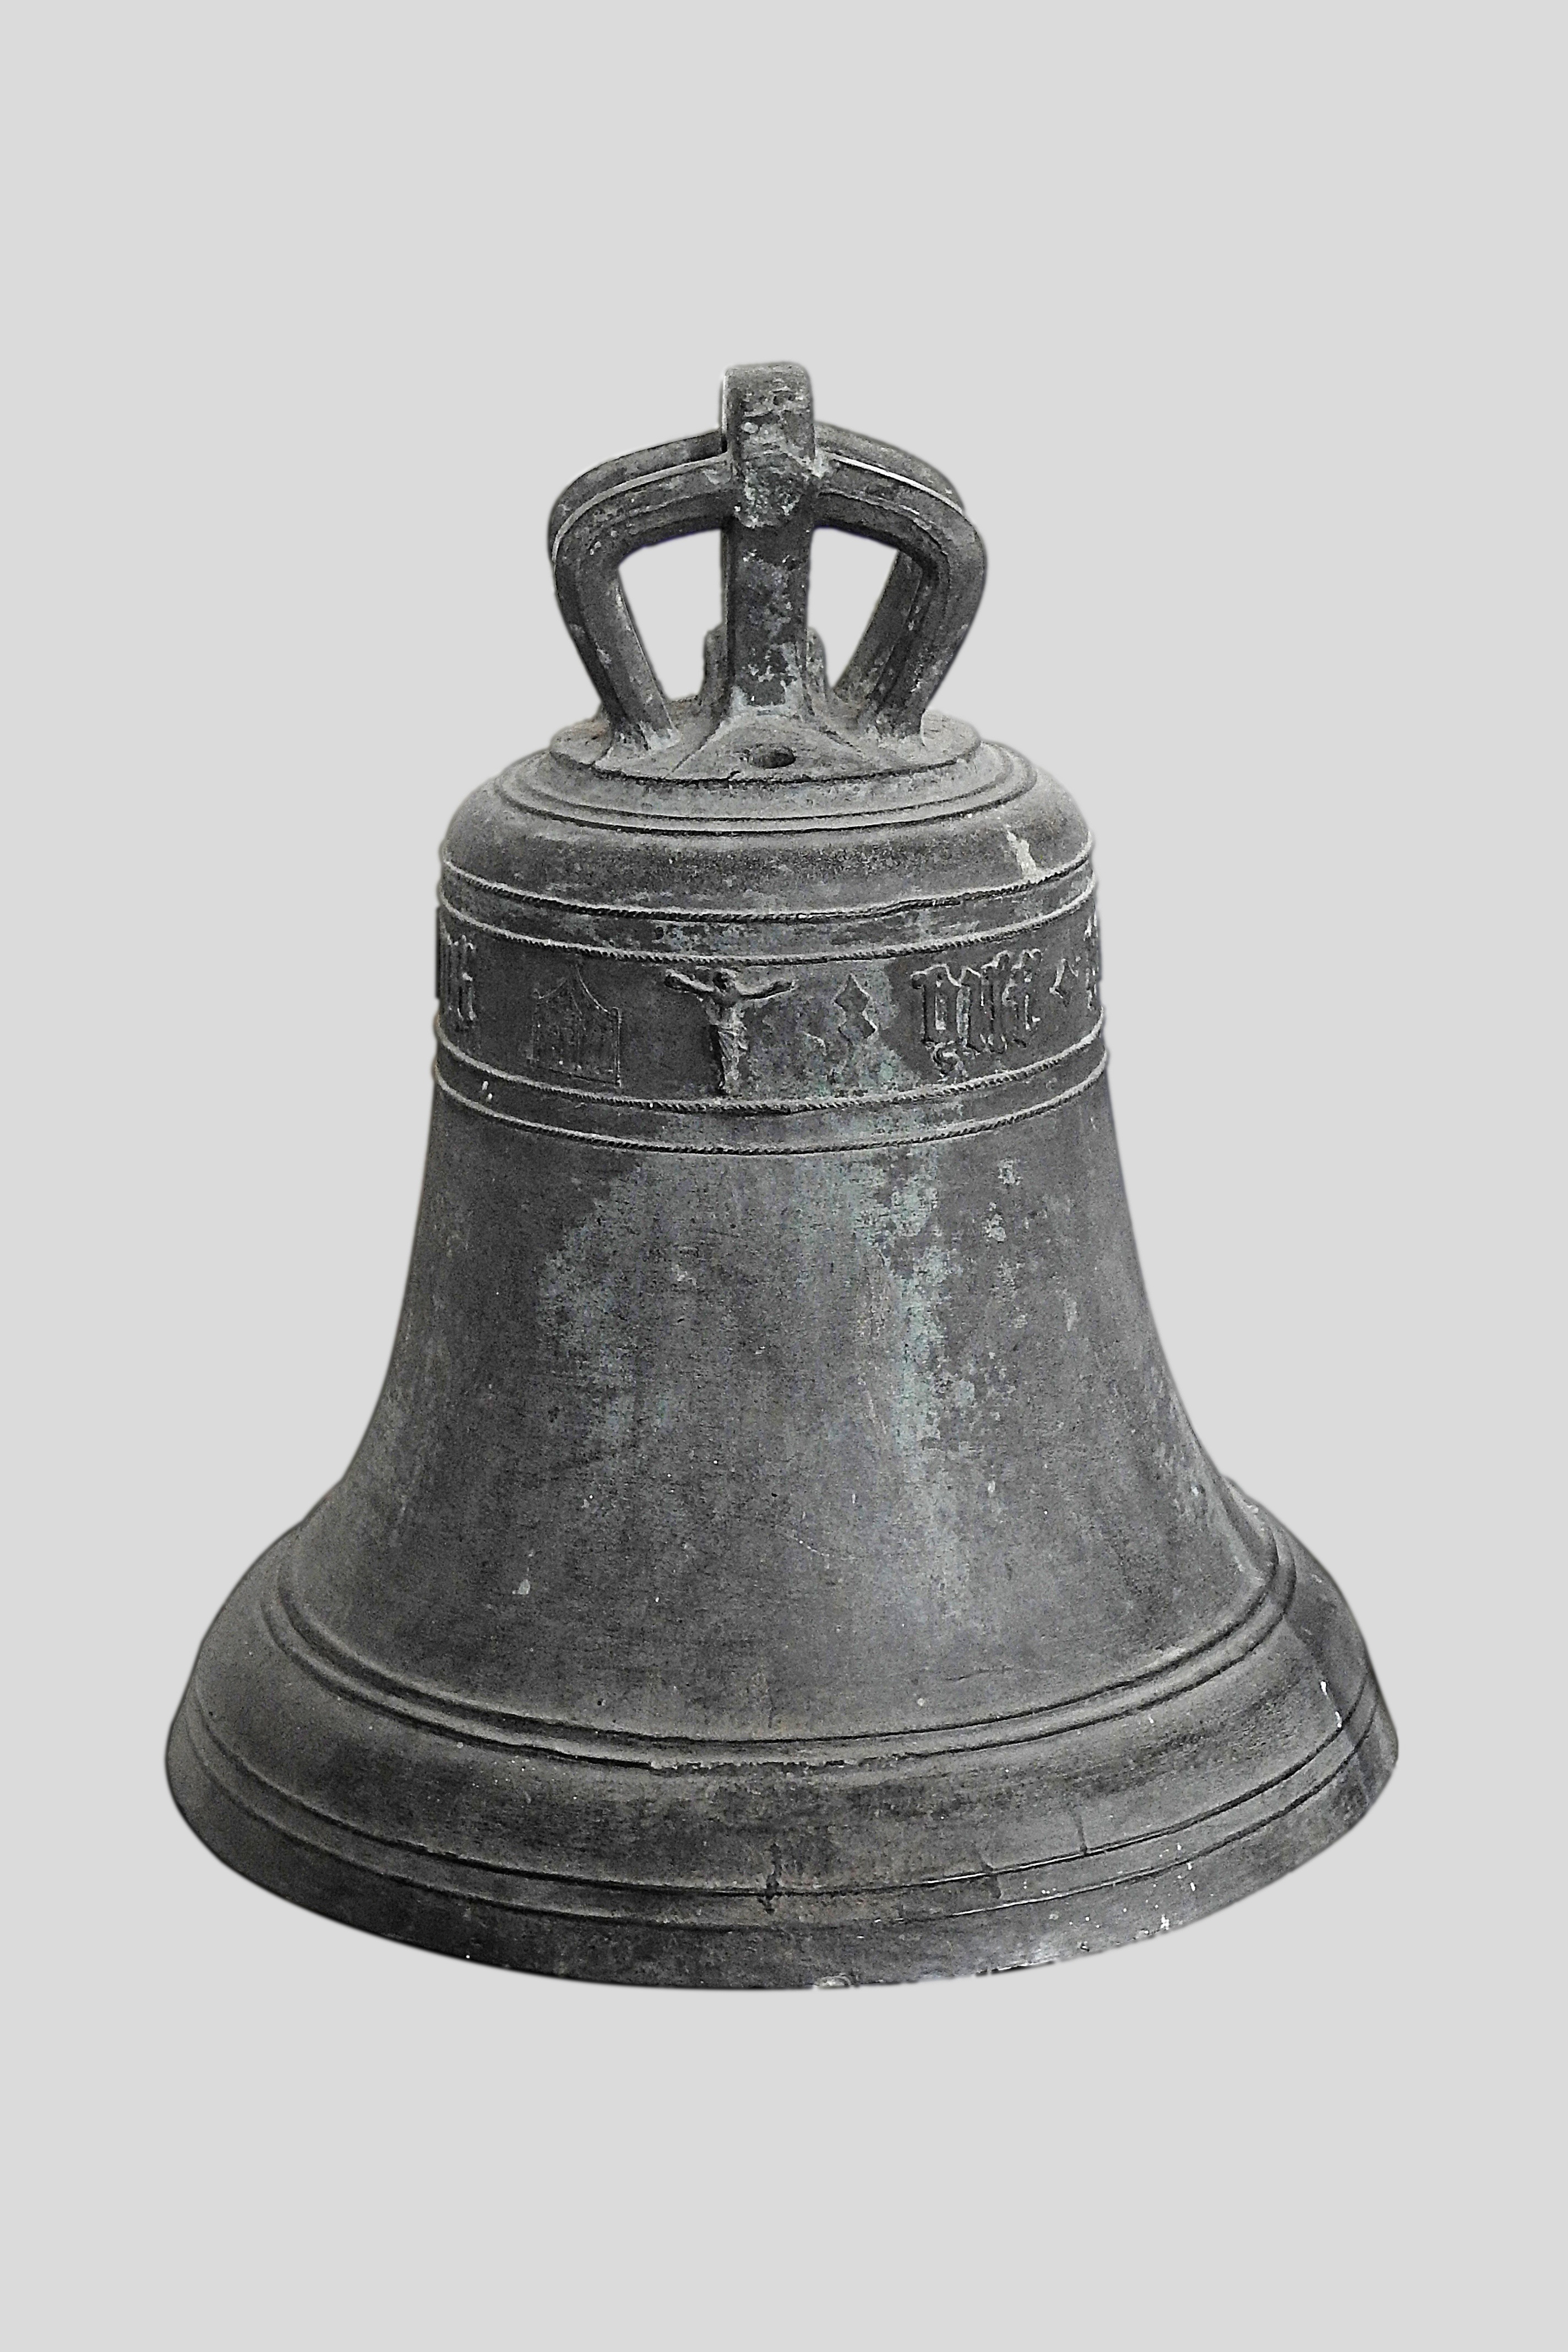
old, bell, church, musical instrument, church bell, brass, historically